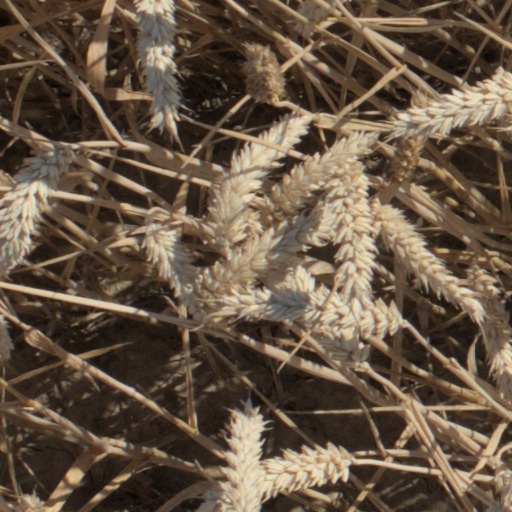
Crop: wheat